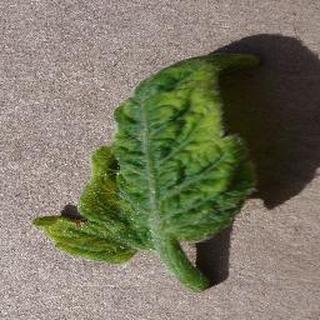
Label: tomato_yellow_leaf_curl_virus